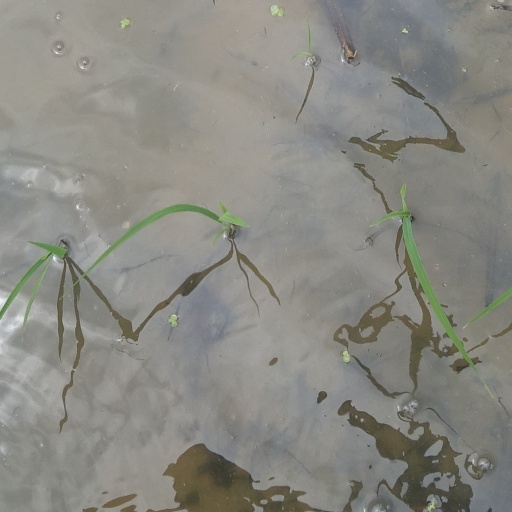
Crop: rice